D. C. Stephenson

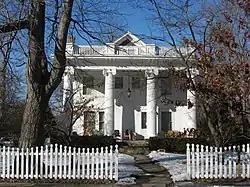
Stephenson lived in the William H. H. Graham House in Indianapolis in the 1920s.

After Evans won, he officially appointed Stephenson as Grand Dragon of Indiana. He also made him head of recruiting for seven other states north of Mississippi. In the 1920s, Klan membership grew dramatically in these states. In Indiana, membership grew to nearly 250,000 or about one third of all white males in the state. Stephenson acquired great wealth and political power by leading the Klan; agents received a portion of $25 initiation fee paid by new recruits, and he began to wield other powers. Evans, who had a monopoly on the sale of Klan uniforms and paraphernalia, appointed Stephenson as Grand Dragon of the Indiana Klan at a 1923 Fourth of July rally of the Klan in Kokomo, Indiana, with more than 100,000 members and their families in attendance. Stephenson at the rally falsely claimed presidential favor: